Charles Robert McPherson

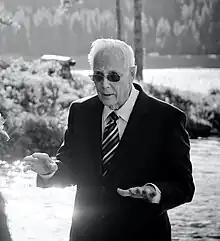
Charles Robert (Bob) McPherson, pictured in 2009

Charles Robert McPherson (January 7, 1926 – September 22, 2020) was the senior pastor of the great Riverside Church in Denver.